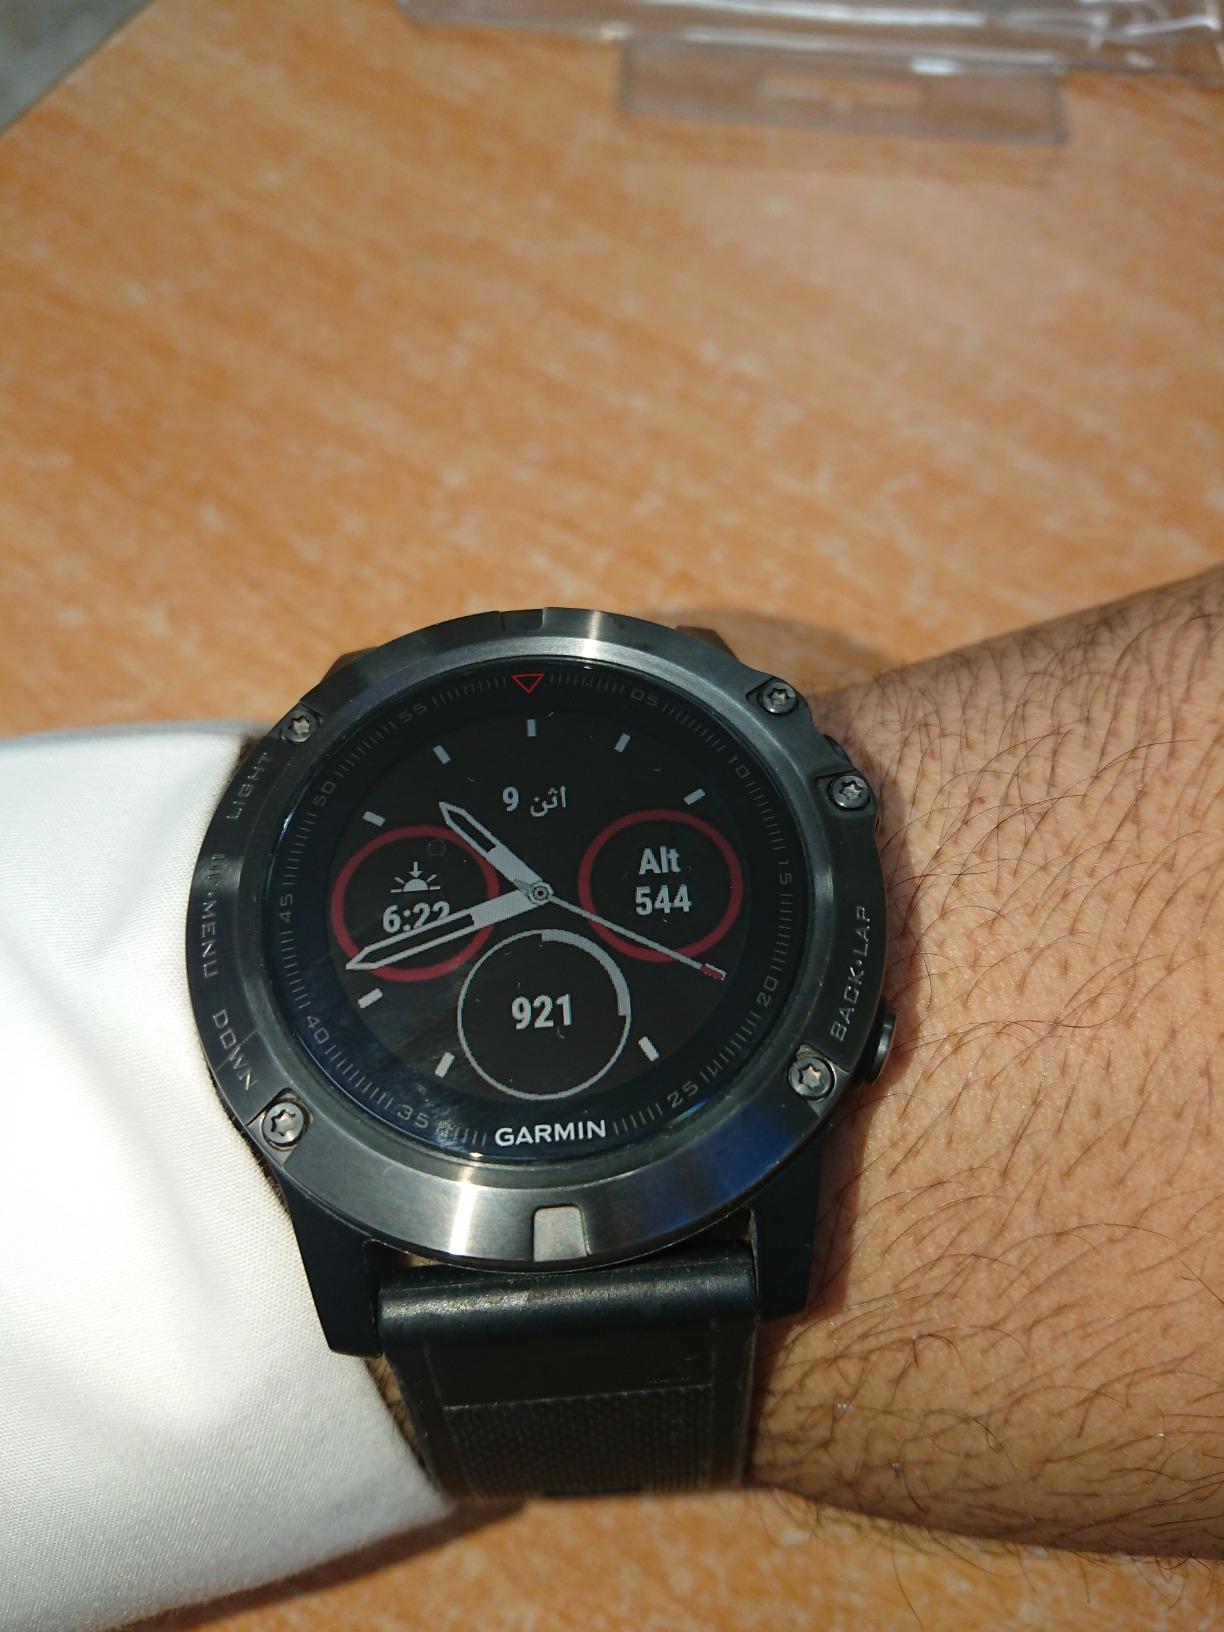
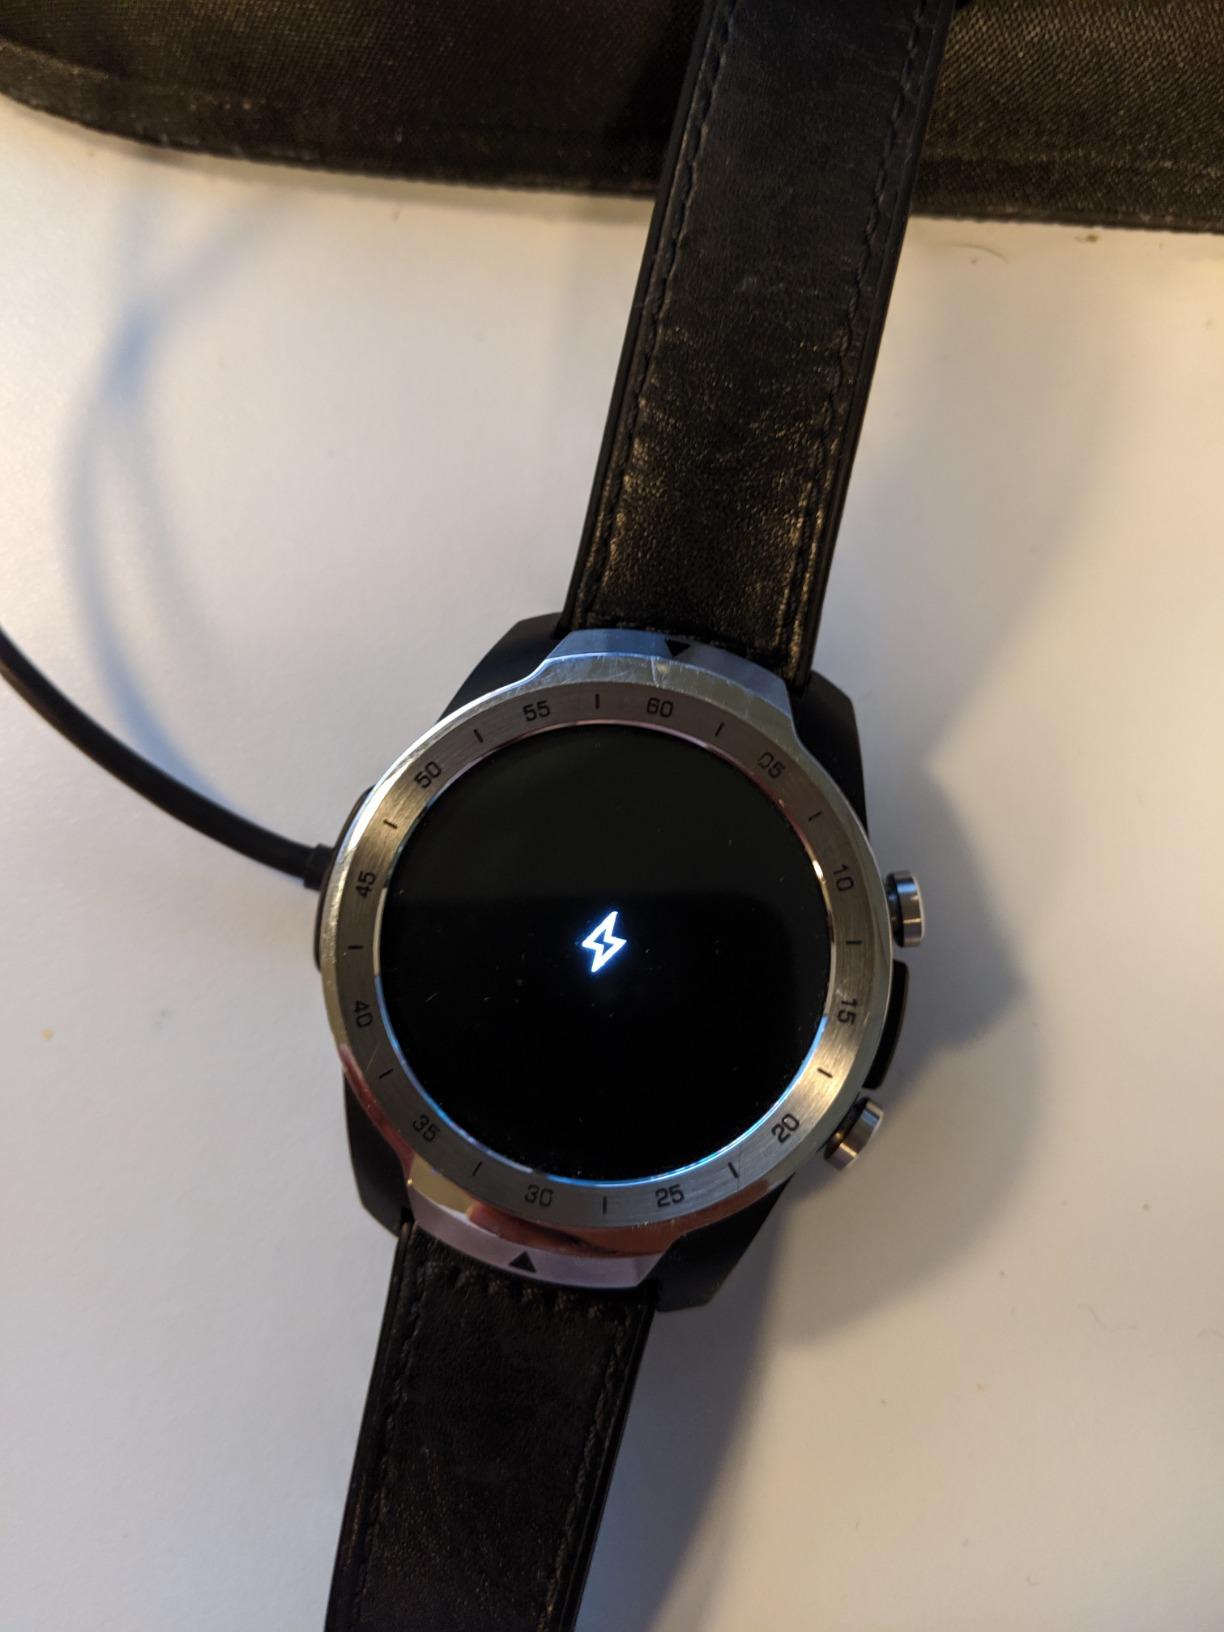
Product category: smartwatch
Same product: no